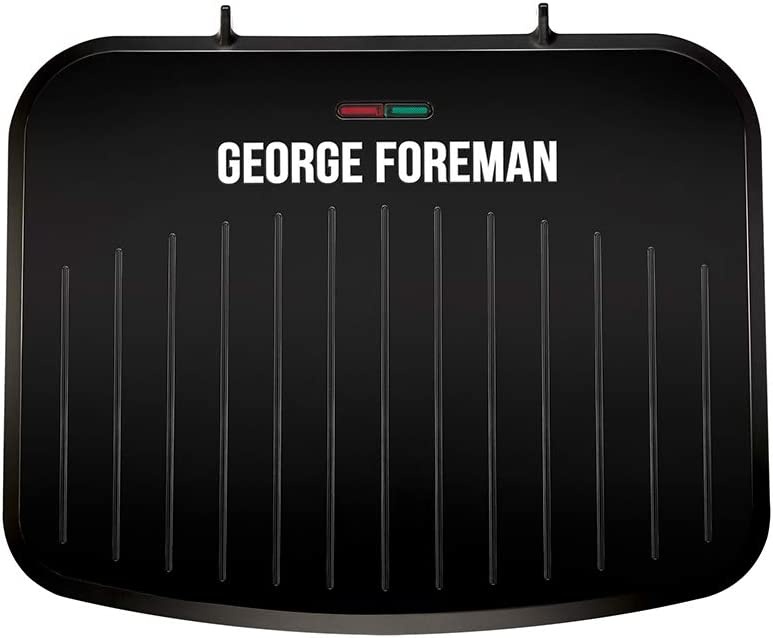
George Foreman 25810 Medium Fit Grill - Versatile Griddle, Hot Plate and Toastie Machine with Improved Non-Stick Coating and Speedy Heat Up, Black
About this item Updated Look and Feel - With a new premium look and feel, the Large Fit Grill comes in a Shiny Black with Matt Finishes. Its Bevelled Upper Housing will make a statement on your kitchen counter. Speedy Heat-Up - You can cook your favourite dishes, quicker than ever. From switch on to plate in under 6 minutes vs’ conventional electric oven grill set at 230 degrees. Easier to Clean - 2 x easier to clean vs your conventional electric oven, and clean in 1 wipe with a paper towel while plates are still hot. Clip-in Drip Tray - With George Foreman’s Clip-in Drip Tray, you can sit back and know the excess fat and other residue is collected for you, in one convenient place that can be easily cleaned. 30% Space Saving and Vertical Storage Solution - The streamlined design has been created to save you space compared to our 18471 model overall height. 2 Year Manufactures Guarantee - Plus 1 extra year when you register the product online. Market research institutes, Consumer Appliances 2019, per electric grills category.
Brand: buyinstor
Category: Home & Garden > Kitchen & Dining > Kitchen Appliances > Electric Griddles & Grills